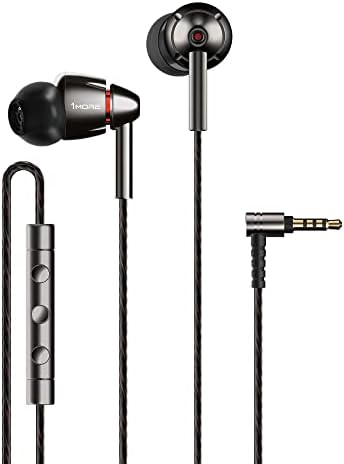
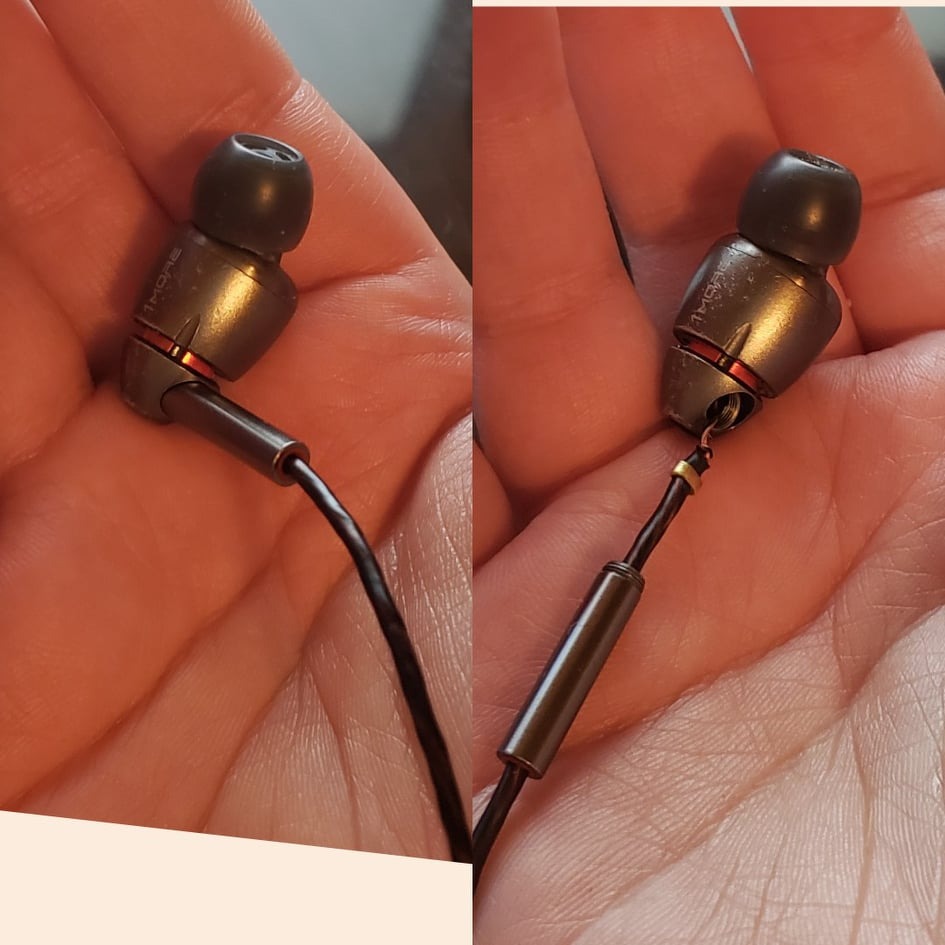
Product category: headphones
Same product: yes